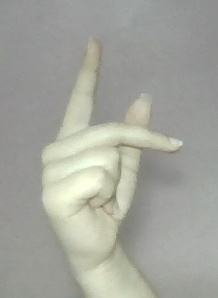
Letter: dha